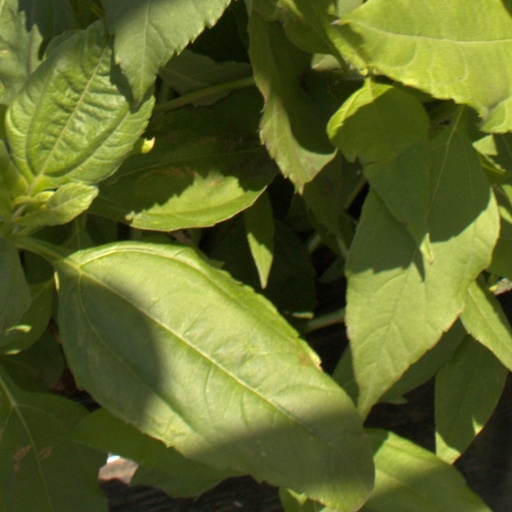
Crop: Jerusalem artichoke